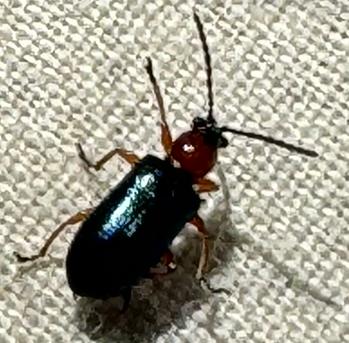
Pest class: cereal_leaf_beetle